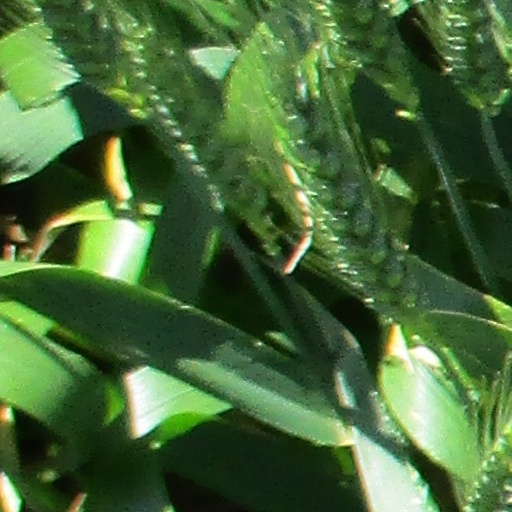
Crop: wheat